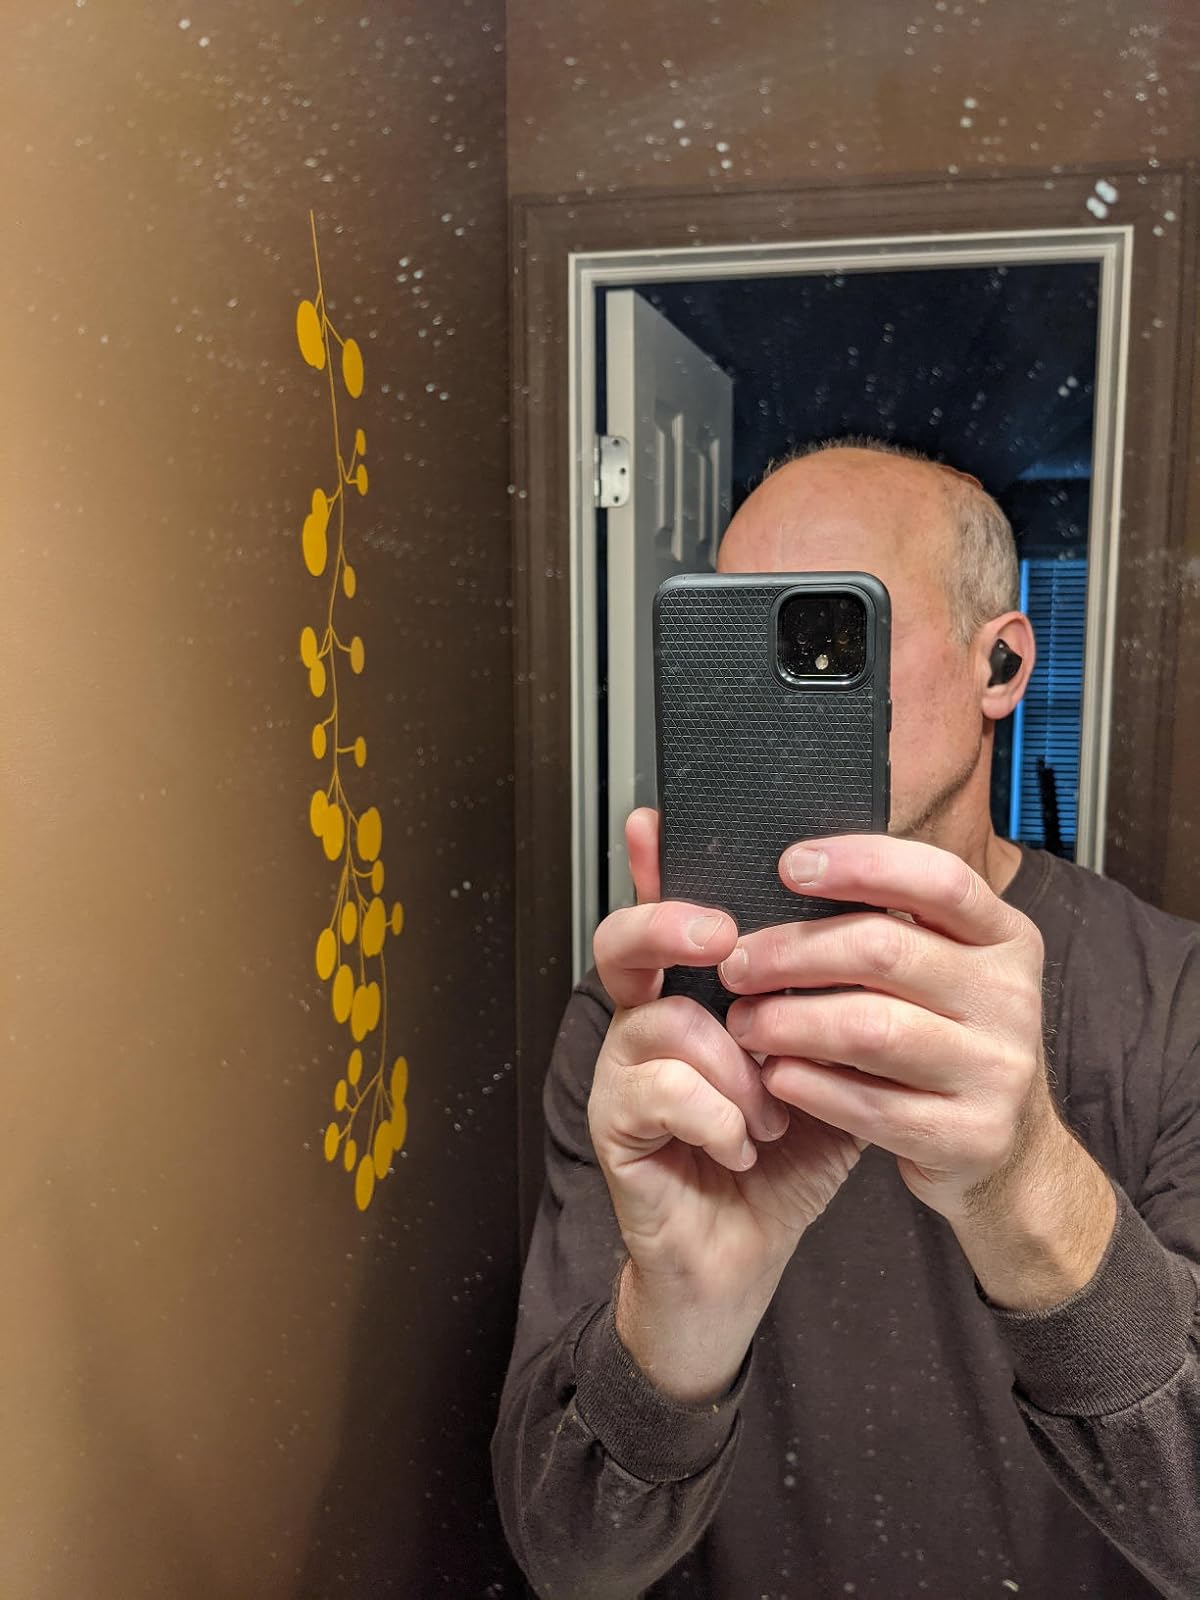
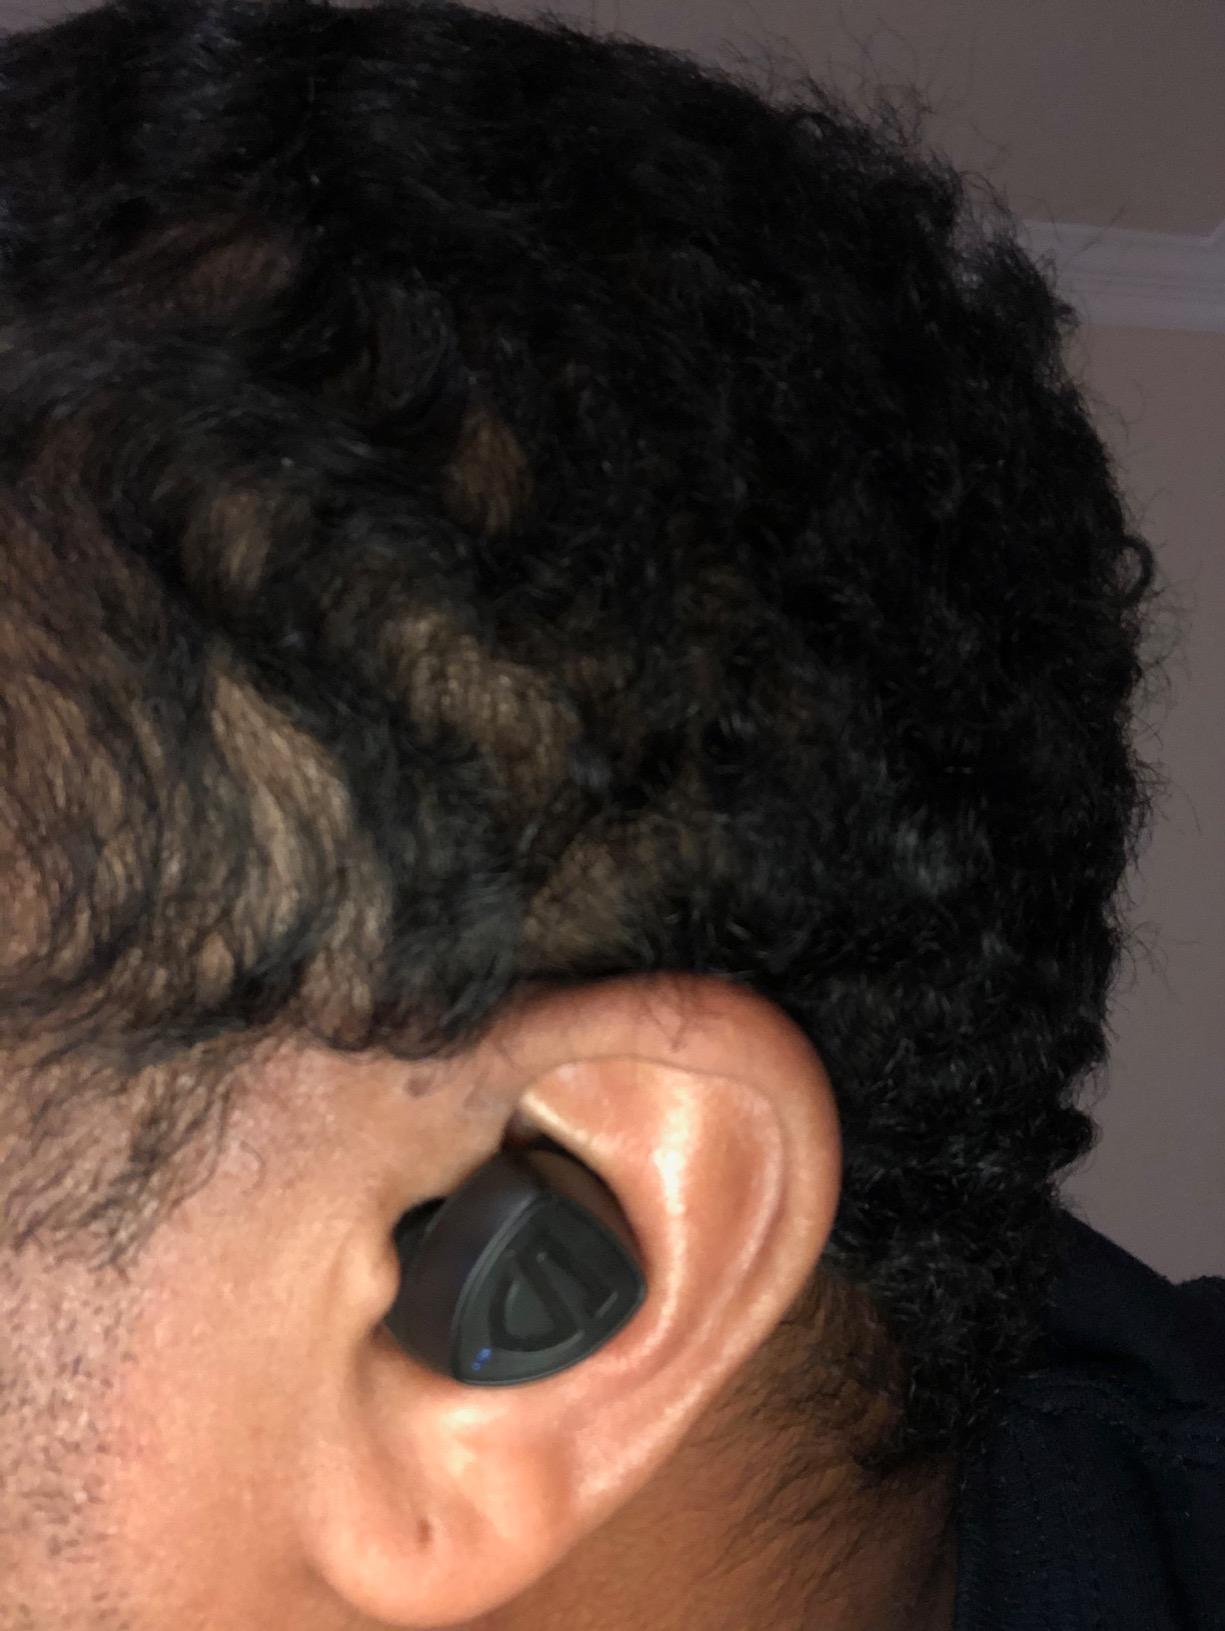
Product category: earbuds
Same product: yes